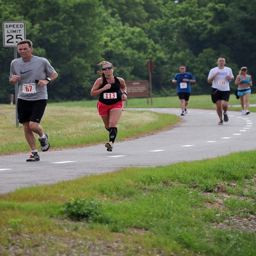
members push toward the finish line .